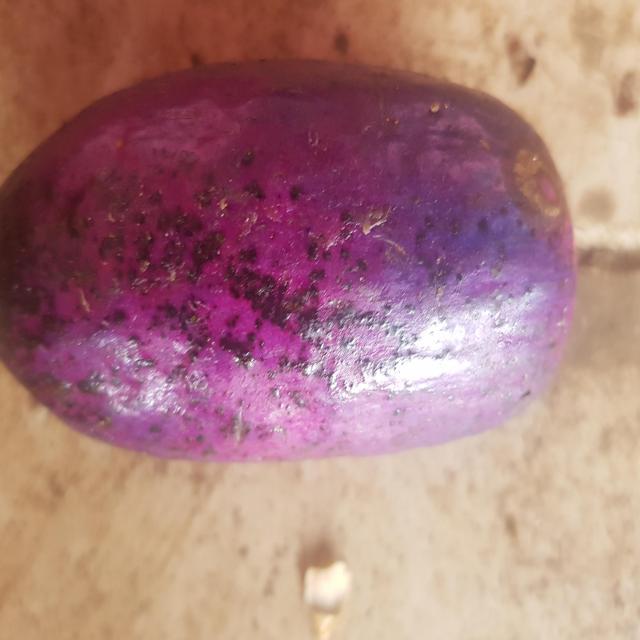
Plum grade: unripe